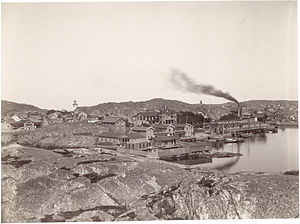
Lysekil
Fotografi af Lysekil fra 1883.
Lysekil er en by i Bohuslän og hovedby i Lysekils kommune, Västra Götalands län i Sverige.